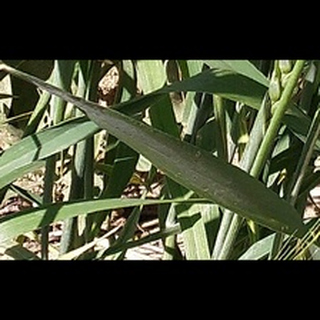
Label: healthy_wheat